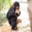
Label: chimpanzee